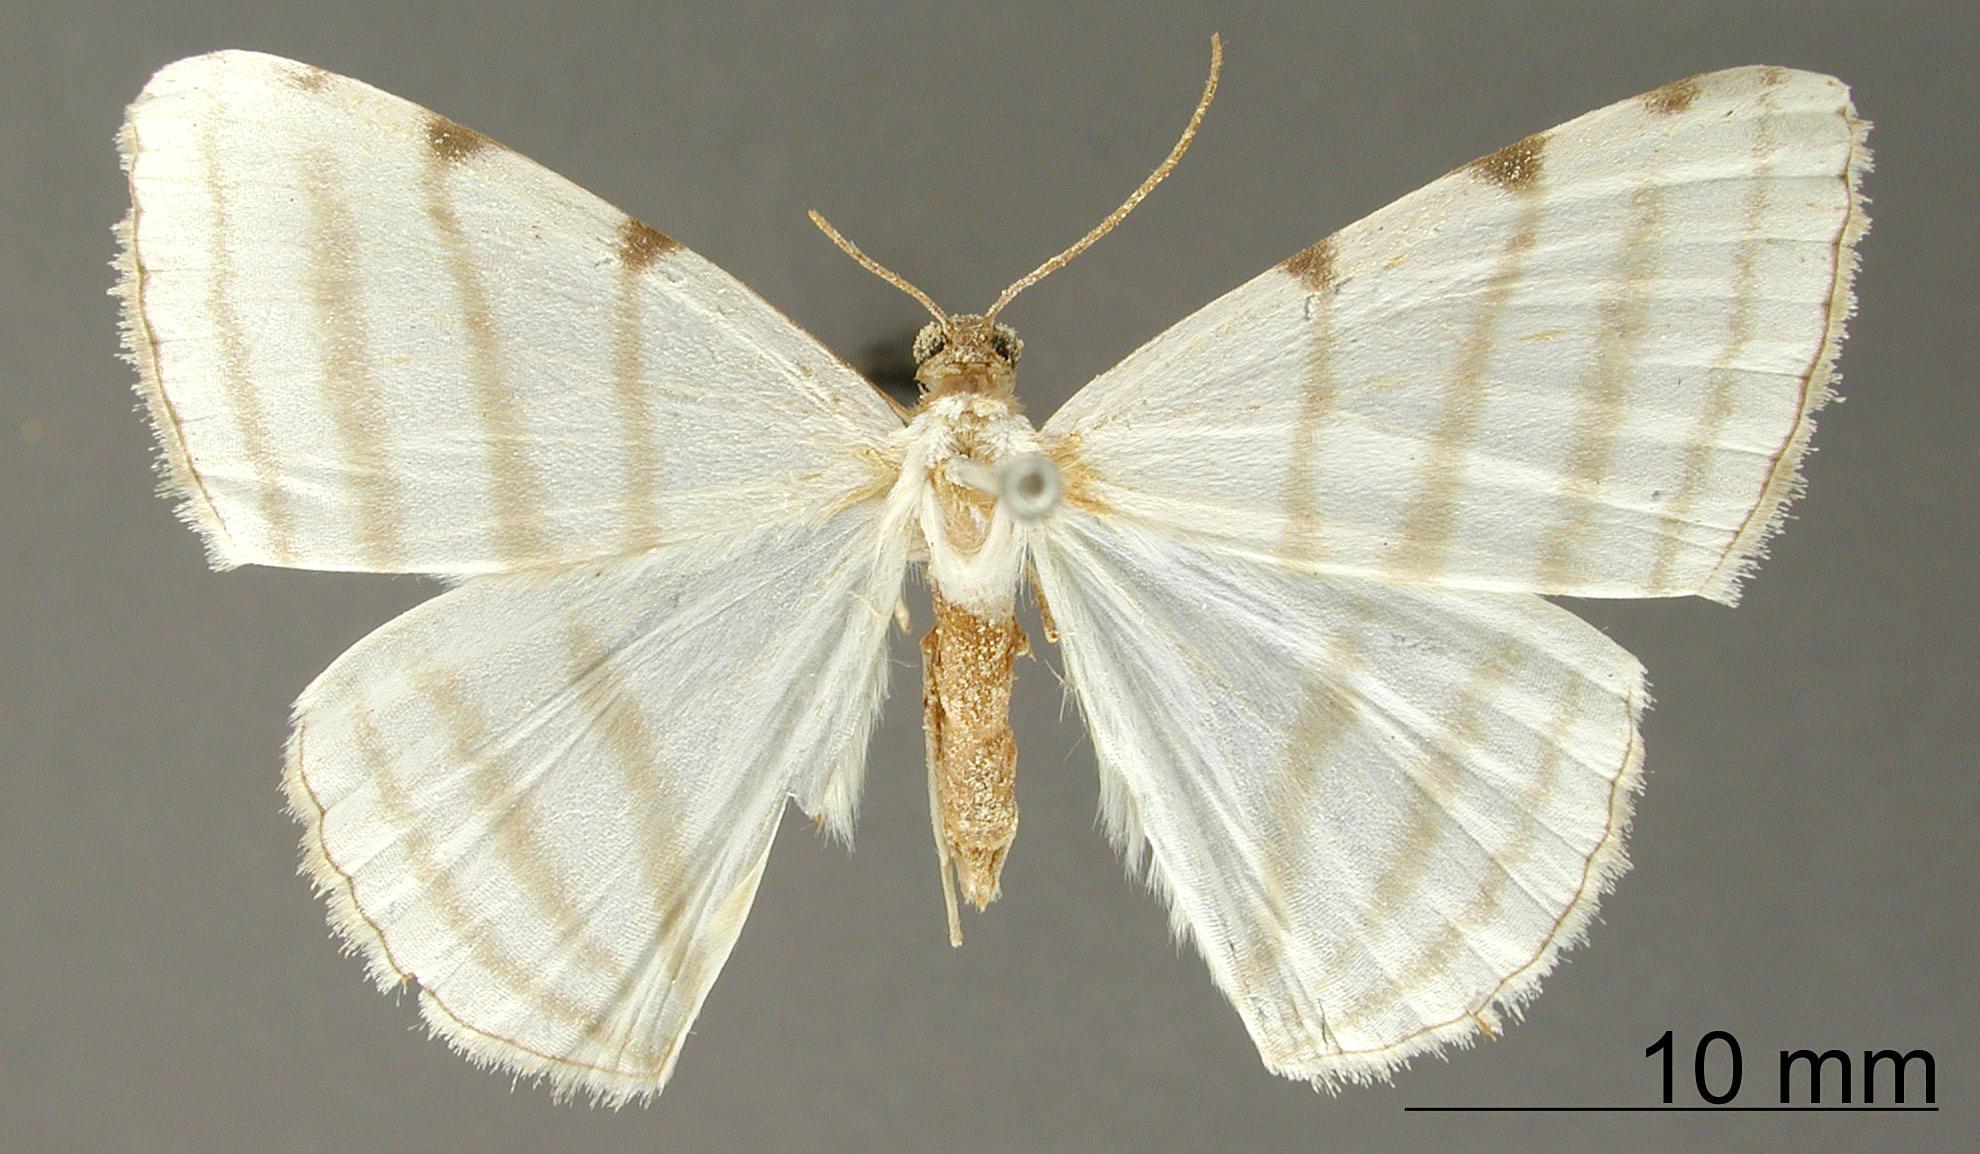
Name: Syllexis extendata
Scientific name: Syllexis extendata Dognin, 1892
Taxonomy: Animalia, Arthropoda, Insecta, Lepidoptera, Geometridae, Ennominae
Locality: Environs de Loja, Loja, Ecuador
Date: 1883